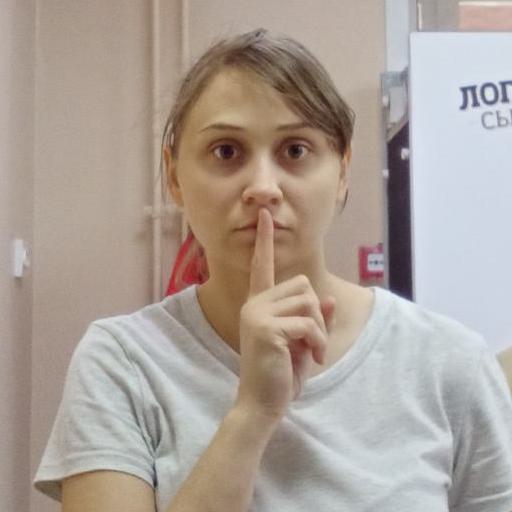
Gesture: mute